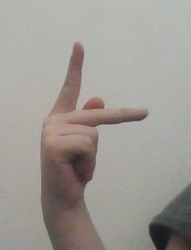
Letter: dha